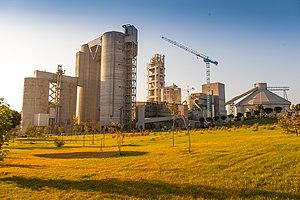
Cimenterie de Bastas Cimento à Ankara en Turquie © Vicat
La Société des Ciments Vicat est une entreprise cimentière fondée par Joseph Vicat, fils de Louis Vicat, en 1853 à Vif, aujourd'hui cotée en bourse mais dont le capital est toujours contrôlé par la famille Merceron-Vicat.